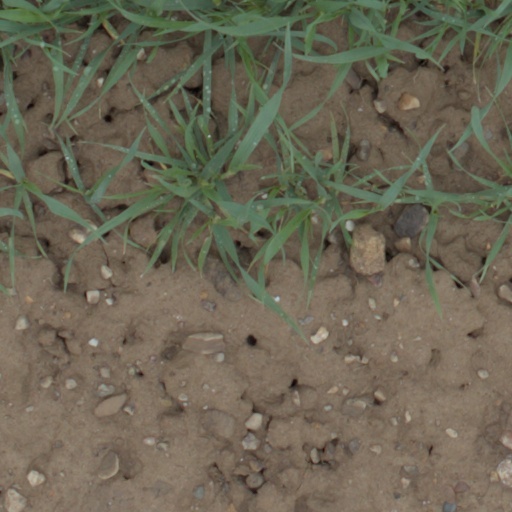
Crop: wheat